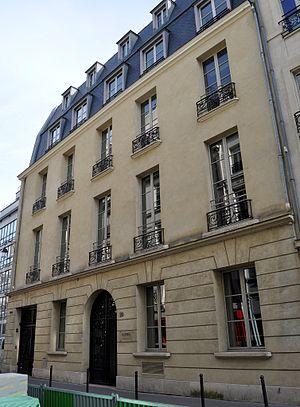
20 rue Vivienne 2eme arrondissement de Paris. Siège de l’Agence d'évaluation de la recherche et de l'enseignement supérieur puis du Haut Conseil de l'évaluation de la recherche et de l'enseignement supérieur jusqu'en mars 2016
Le Haut Conseil de l’évaluation de la recherche et de l’enseignement supérieur est une autorité administrative indépendante française, chargée de l’évaluation de l’enseignement supérieur et de la recherche publique, créée par la loi relative à l'enseignement supérieur et à la recherche de 2013.